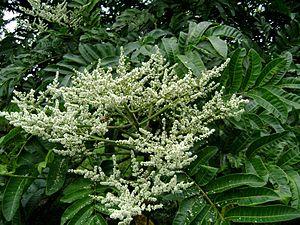
Rhus taitensis est une espèce d'arbre qui pousse sur certaines îles d'Océanie et d'Asie tropicale. Rhus taitensis se trouve à flanc de montagne dans les forêts de moyenne altitude. Elle se présente comme un arbre pouvant atteindre 15 mètres de haut avec selon la saison des petits fruits noirs ou des petites fleurs blanches.
Niuafoʻou, aussi appelée Tin Can Mail Island et anciennement Good Hope Island, est une île volcanique au nord des Tonga dans l'océan Pacifique. Elle est formée de plusieurs lacs volcaniques au milieu du cratère principal, dont le cône s'est effondré à la suite d'une éruption. Ses côtes formées de falaises et l'absence de lagon en rendent l'accès très difficile pour les bateaux. Le volcan est toujours en activité et les éruptions successives ont laissé des coulées de lave sur toute la partie sud-ouest. L'île est également vulnérable aux cyclones.